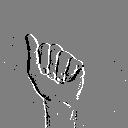
ASL letter: a